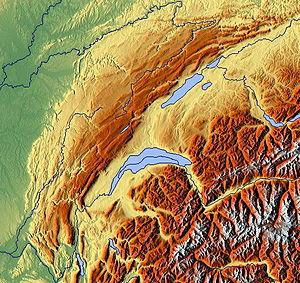
Le Manon désigne la petite station de ski située au lieu-dit du même nom, sur le territoire de la commune française de Septmoncel, dans le département du Jura et la région Bourgogne-Franche-Comté.
Les Gentianes est une petite station de ski située au lieu-dit éponyme, près du lieu-dit Les Marais, sur le territoire de la commune française de Morbier, dans le département du Jura et la région Bourgogne-Franche-Comté.